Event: Nepal Earthquake
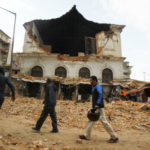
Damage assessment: damage